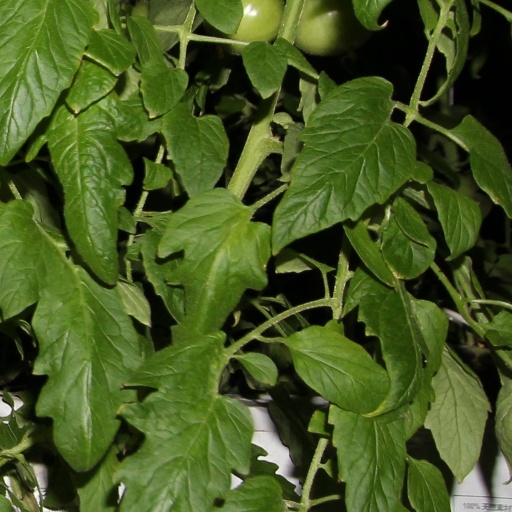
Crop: tomato